NBC Sports Boston

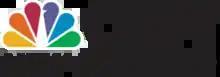
CSN New England logo, used from 2016 to October 1, 2017

On April 30, 2007, Comcast announced that it would purchase Cablevision's stakes in FSN New England and FSN Bay Area from Cablevision, giving it full ownership of FSN New England. The network was rebranded as Comcast SportsNet New England on October 1, 2007. CSN New England, along with the other Comcast SportsNet-branded networks, was revamped with a new logo and graphics package (similar to that first used by sister network Comcast SportsNet Bay Area after it dropped the FSN brand) in August 2008.